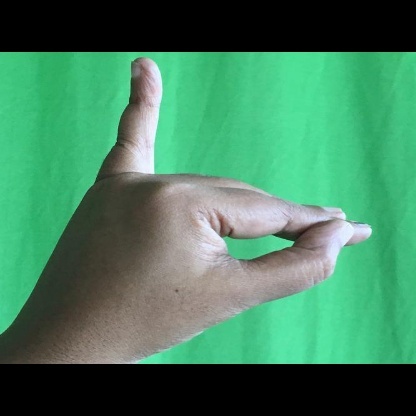
Mudra: Hamsapaksha